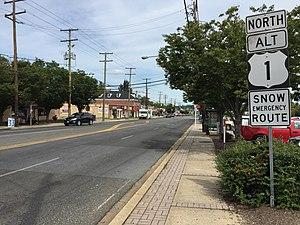
La ville de Colmar Manor est située dans le comté du Prince George, dans l’État du Maryland, aux États-Unis. Sa population s’élevait à 1 404 habitants lors du recensement de 2010, estimée à 1 467 habitants en 2017.